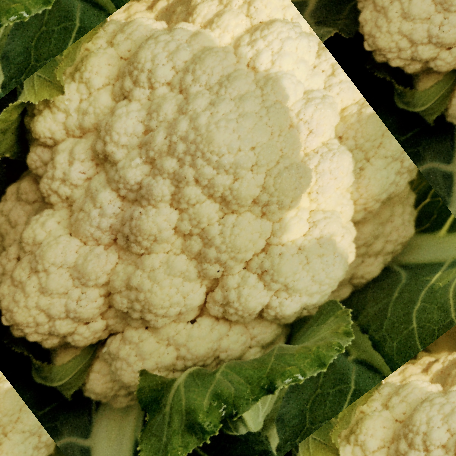
Label: Disease Free